2015 International V8 Supercars Championship

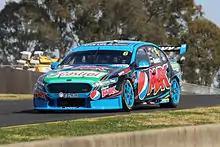
Ford teams updated to the new FG X Falcon.

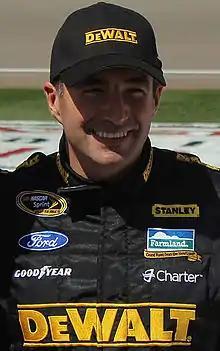
Marcos Ambrose was scheduled to return to the series full-time, but stepped down after the first event. He returned as a co-driver in the endurance races.

The 2015 calendar was released on 12 September 2014. Two non-championship events were held; one being the MSS Security V8 Supercars Challenge in conjunction with the Australian Grand Prix on 12–15 March, and the other a demonstration using five cars (one from each manufacturer) at the Kuala Lumpur City Grand Prix in Malaysia over 7–9 August.